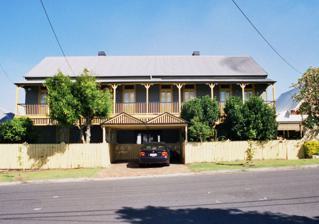
Building: Cross Terrace
Country: Australia
Year built: 1888
Historic site in Queensland, Australia Cross Terrace Location 44-50 Cairns Terrace, Paddington , City of Brisbane , Queensland , Australia Coordinates 27°27′31″S 153°00′29″E / 27.4587°S 153.0081°E / -27.4587; 153.0081 Design period 1870s - 1890s (late 19th century) Built c. 1887 - c. 1888 Queensland Heritage Register Official name Cross Terrace, Cairns Terrace Type state heritage (built) Designated 21 October 1992 Reference no. 600285 Significant period 1880s (fabric, historical) Significant components basement / sub-floor, views to, attic, views from, residential accommodation - terrace house/terrace Location of Cross Terrace in Queensland Show map of Queensland Cross Terrace (Australia) Show map of Australia Cross Terrace is a heritage-listed terrace house at 44-50 Cairns Terrace, Paddington (formerly within Red Hill ), City of Brisbane , Queensland , Australia. It was built from c. 1887 to c. 1888 . It is also known as Cairns Terrace. It was added to the Queensland Heritage Register on 21 October 1992. History This former row of four, two-storeyed timber houses was erected in 1887–88 on newly subdivided land purchased by Joseph Cross, a printer or machinist in the Government Printing Office, in late 1886. He was resident at the terrace by 1888. The buildings were erected at the height of the 1880s economic boom. Possibly because of the Undue Subdivision of Land Prevention Act 1885 , which prevented individual row houses from being sold on separate titles, the Cross family occupied at least two of the houses originally, and what might otherwise have been built as cheap rental accommodation was larger in scale and more decorative in appearance than usual. Many other inner suburban multiple dwellings were built in timber during the 1880s, but most either were single-storeyed or semi-detached. Its construction reflected also the growing acceptance of timber and corrugated iron in more prestigious dwellings. Each house comprised six main rooms on four levels: front room and parlour at street level; two bedrooms on the first floor; an attic room; and a kitchen beneath the rear half of each house. The exterior walls were clad with chamferboards and the single gabled roof with corrugated iron, while the interior was lined with lath and plaster. The double verandahs with curved iron roofs to front and back were decorated with cast-iron fringes and balustrades and a decorative timber frieze to the front. Four semi-circular dormer windows with scalloped bargeboards faced the street. In the 1890s three of the four houses were known as Keira, Mascotte and Kiama. Cross retained possession of the houses until 1910, during which time white collar, craft and business persons were predominant occupants. After 1945 the building was converted into flats, with the verandahs boarded and louvered to provide modern kitchens and bathrooms. In the 1980s the buildings were renovated and converted into a single house. Description Cross Terrace is located on a ridge road in central Paddington, and is visible from many Paddington vantage points to the south. It is set close to the street alignment at the front and is the most prominent dwelling in a street lined with traditional housing. It is a two-storeyed, timber framed and clad building with a gabled roof and double verandahs to front and back. Little remains of the original interior except the fireplaces. The ground floor has been converted into kitchen, dining, sitting, music and bathrooms and the first floor into bedrooms, around a wide open two-level gallery connected by a new central staircase. French doors opening to the front verandahs have been retained, but the plain stick balusters and frieze on the verandahs are recent, and the dormers have been removed. A double carport with twin gables is located in the centre front. Despite these changes the gabled, four level form remains intact, as well as the main openings and chimneystacks. Heritage listing Cross Terrace was listed on the Queensland Heritage Register on 21 October 1992 having satisfied the following criteria. The place is important in demonstrating the evolution or pattern of Queensland's history. Cross Terrace is significant for its association with the closer settlement of the Red Hill/Paddington area in the 1880s. The place demonstrates rare, uncommon or endangered aspects of Queensland's cultural heritage. Cross Terrace is significant as the only known evidence of the late 19th century two-storeyed timber terrace house type to survive in Brisbane. The place is important because of its aesthetic significance. Cross Terrace is significant as a local landmark and for its contribution to the streetscape along Cairns Terrace. References